Transportation in Montana

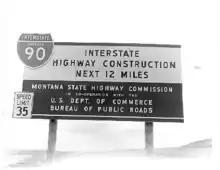
Construction sign for I-90 in Montana during the mid-20th century

Transportation in Montana comprises many different forms of travel. Montana shares a long border with Canada, hence international crossings are prevalent in the northern section of the state; there are 13 road crossings and one rail crossing.